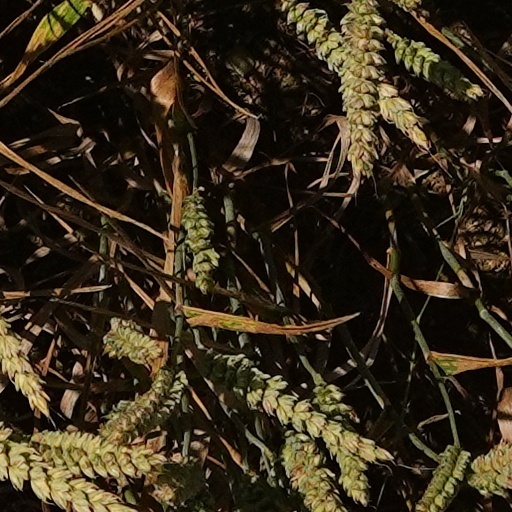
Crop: wheat